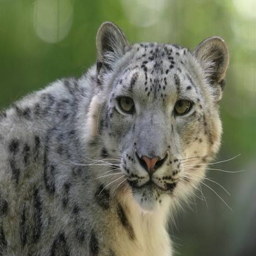
the correct title of this species is clouded biological species .